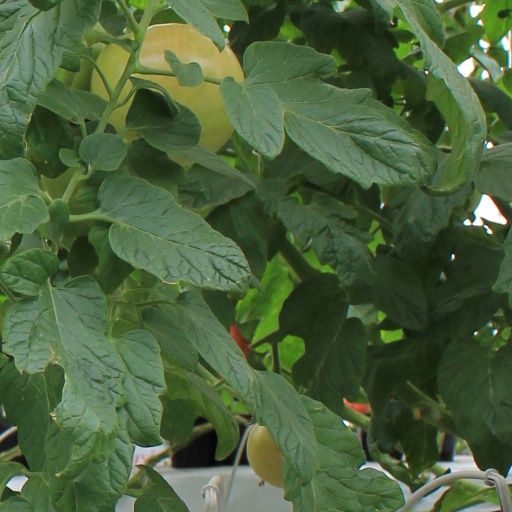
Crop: tomato